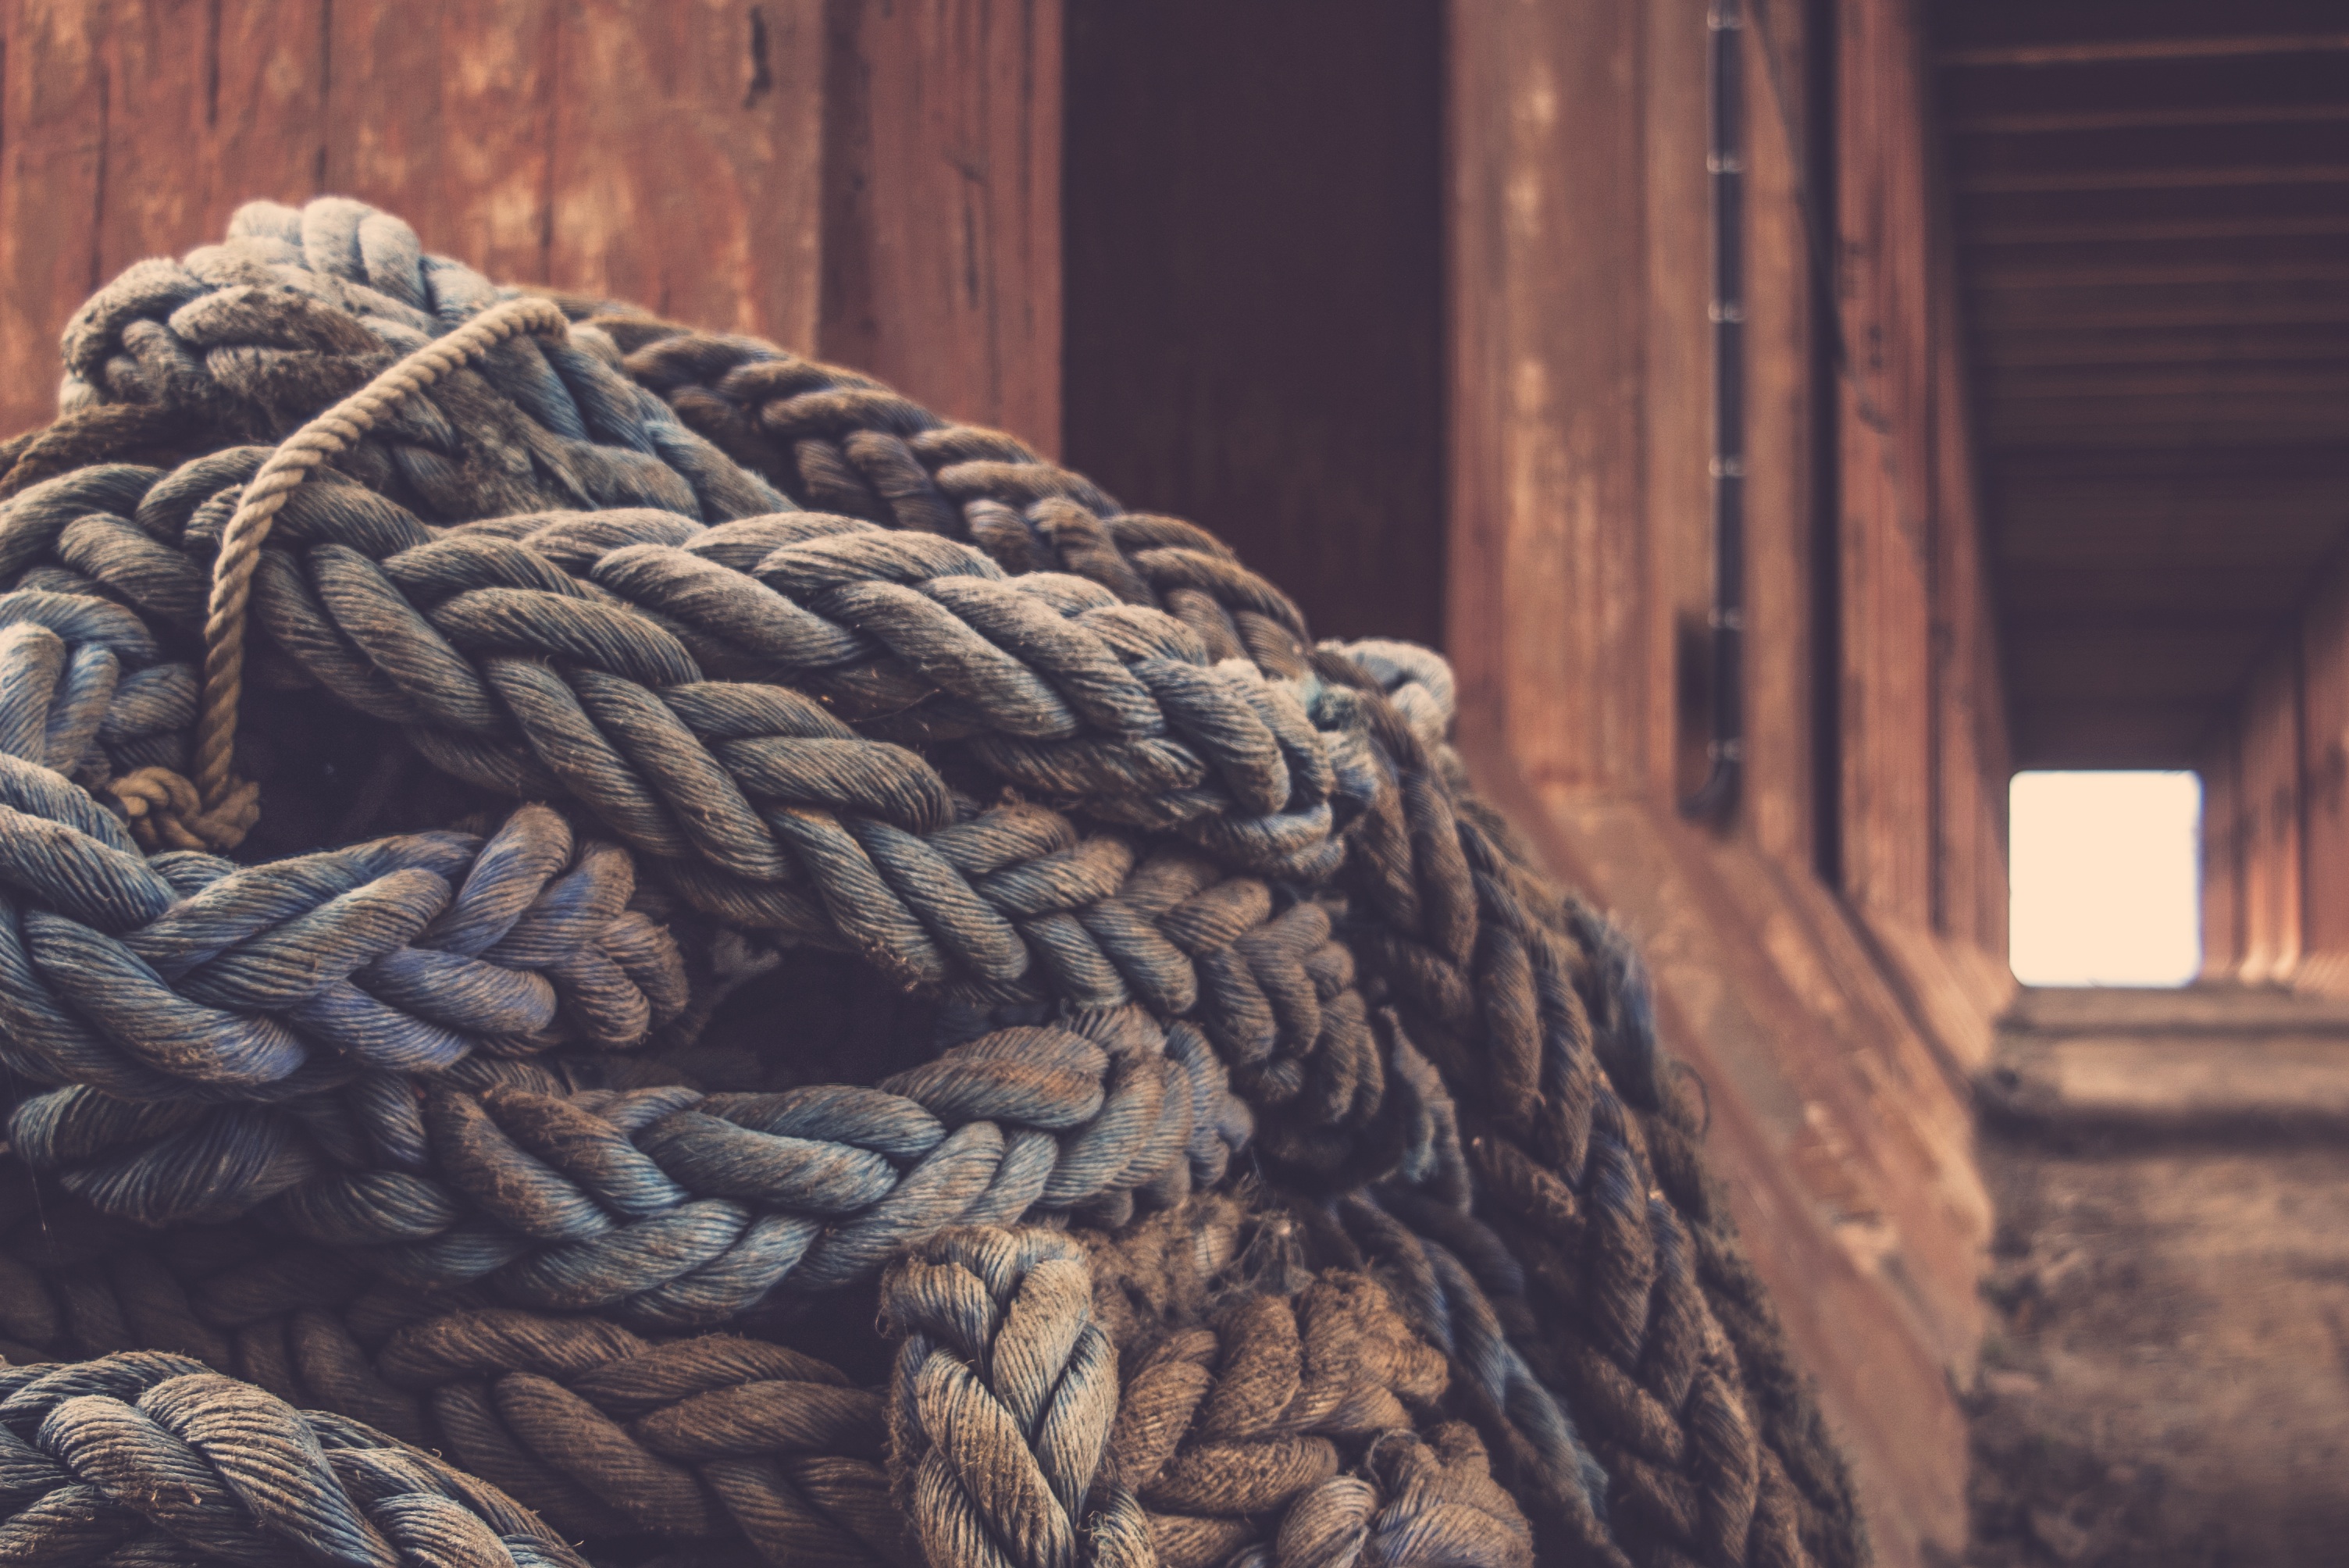
wing, wood, sculpture, art, temple, carving